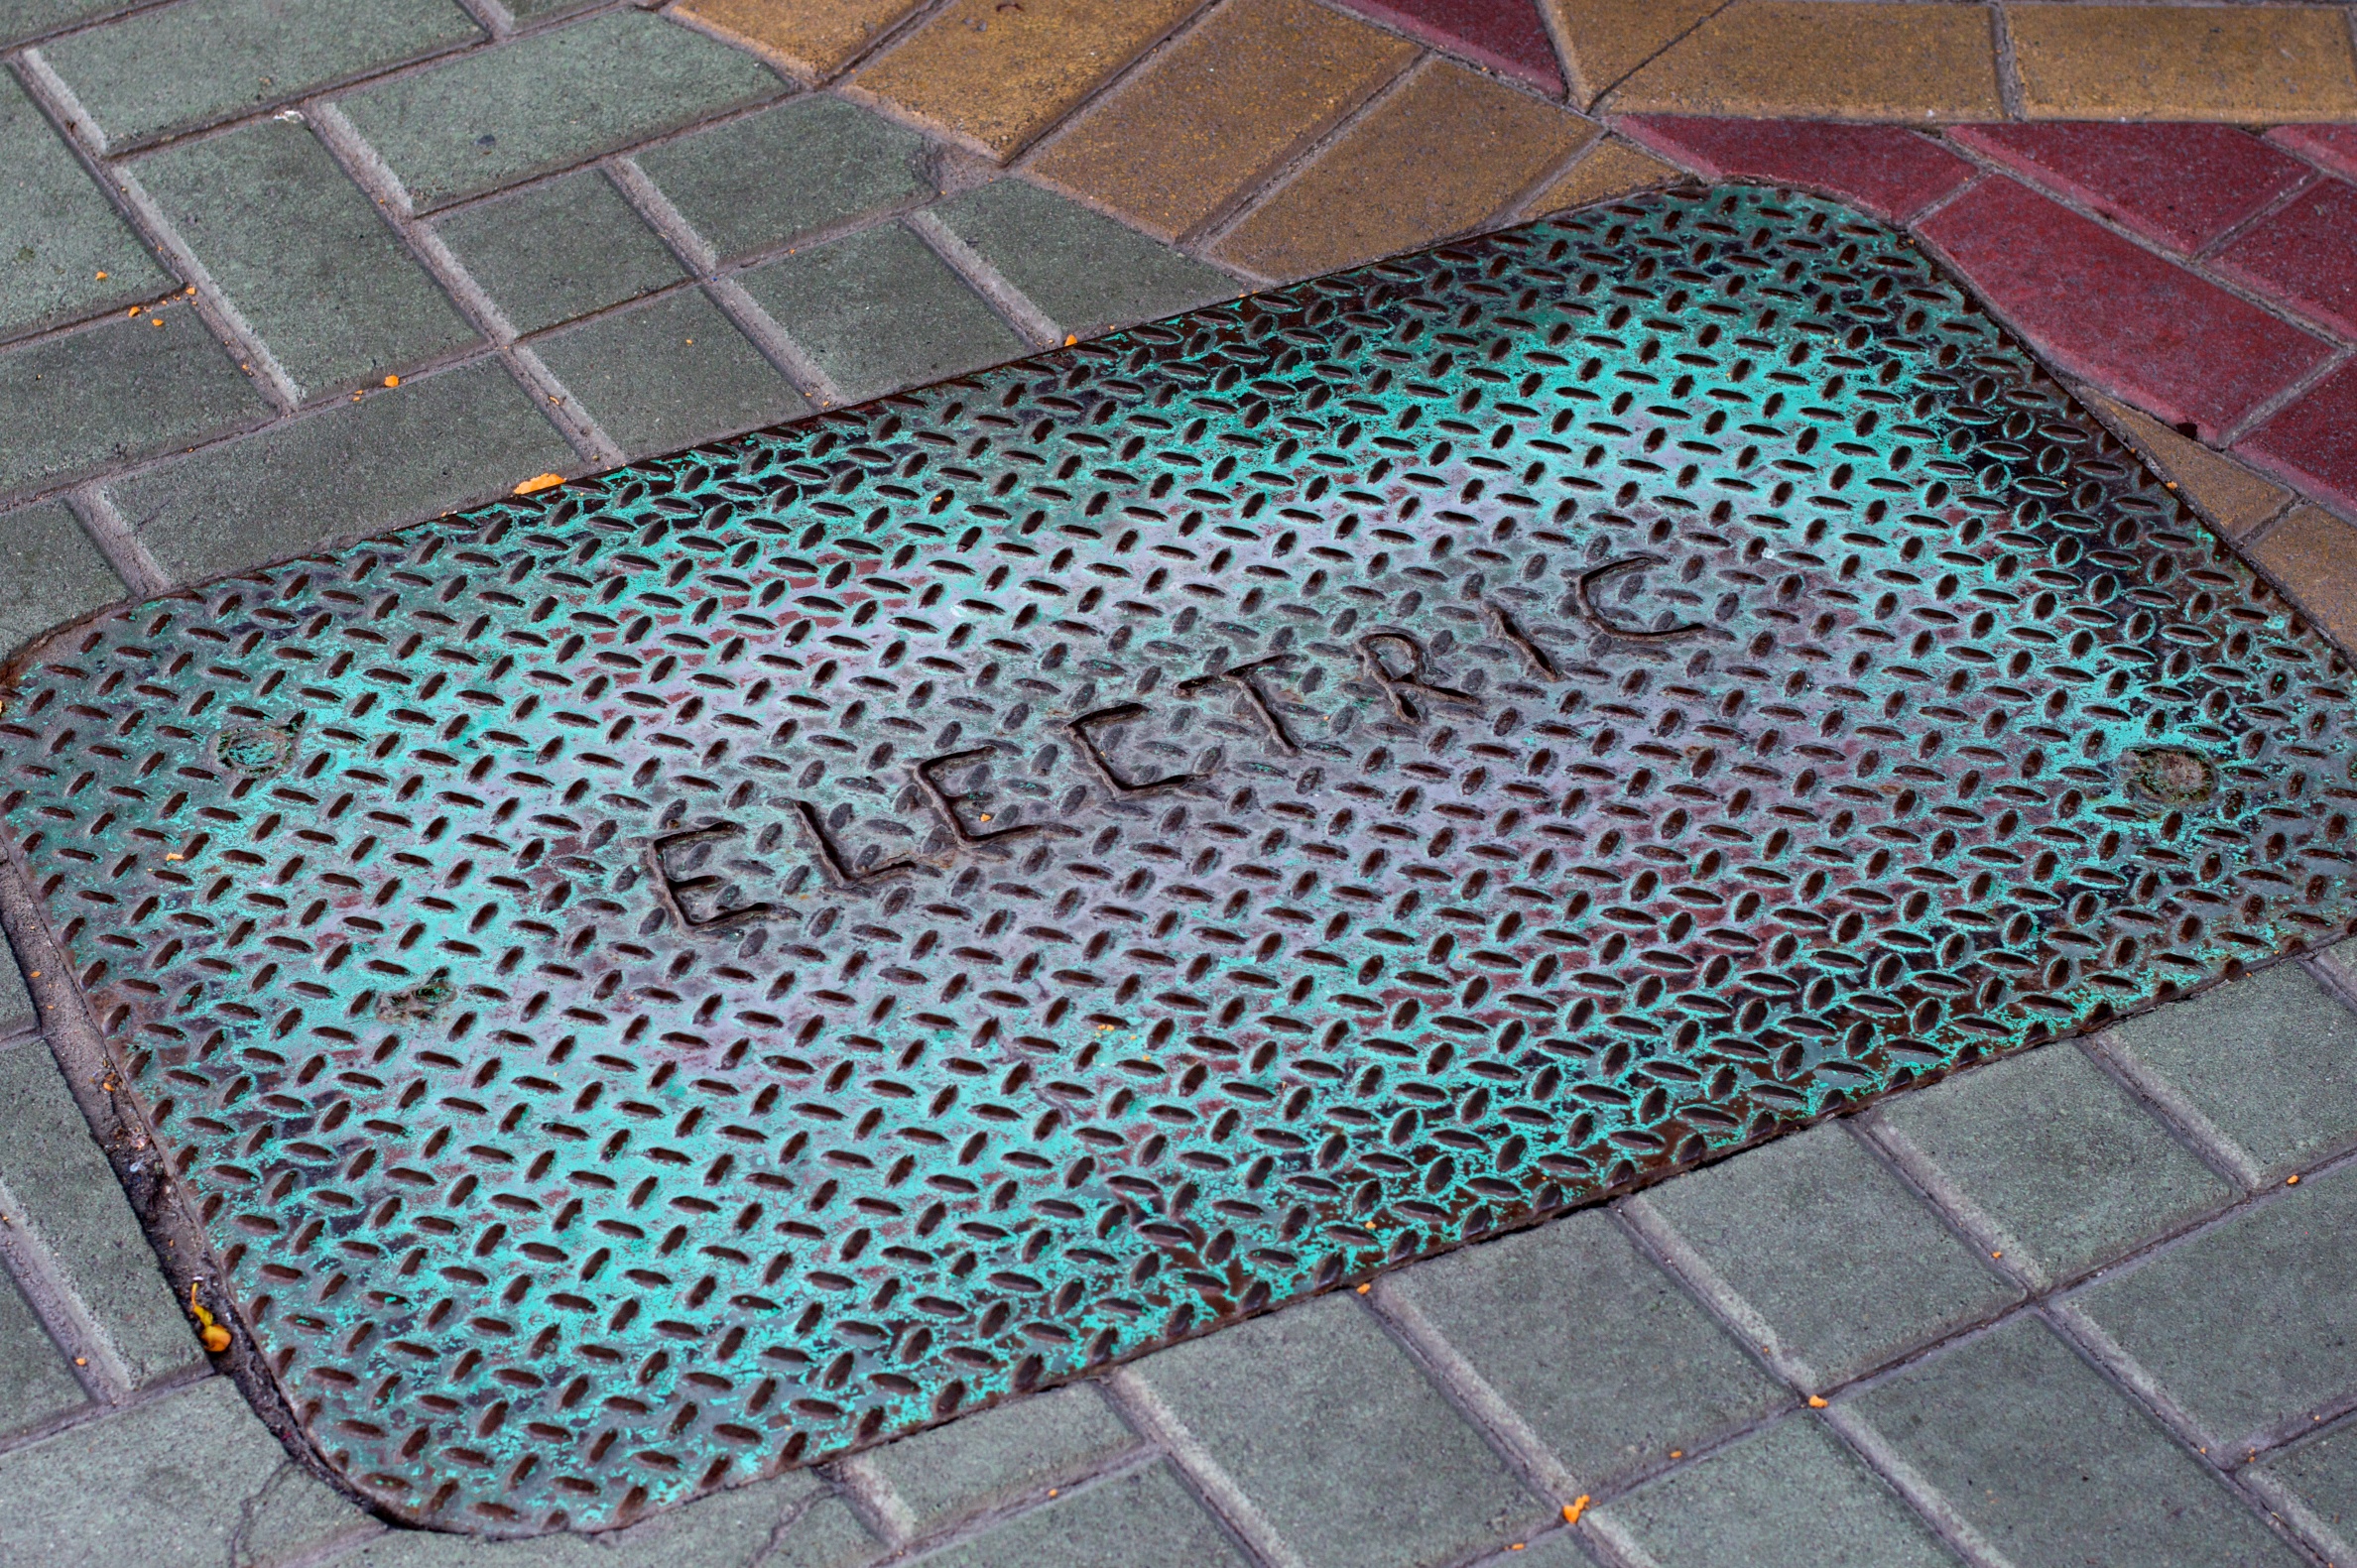
floor, green, blue, furniture, circle, net, mosaic, mesh, shape, flooring, road surface